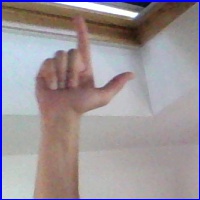
Letra: L